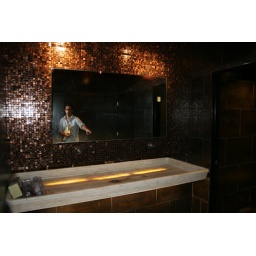
Bull and Buddha General Manager, Luciano Valdivia points at the white onyx sink in the restaurant's bathroom.